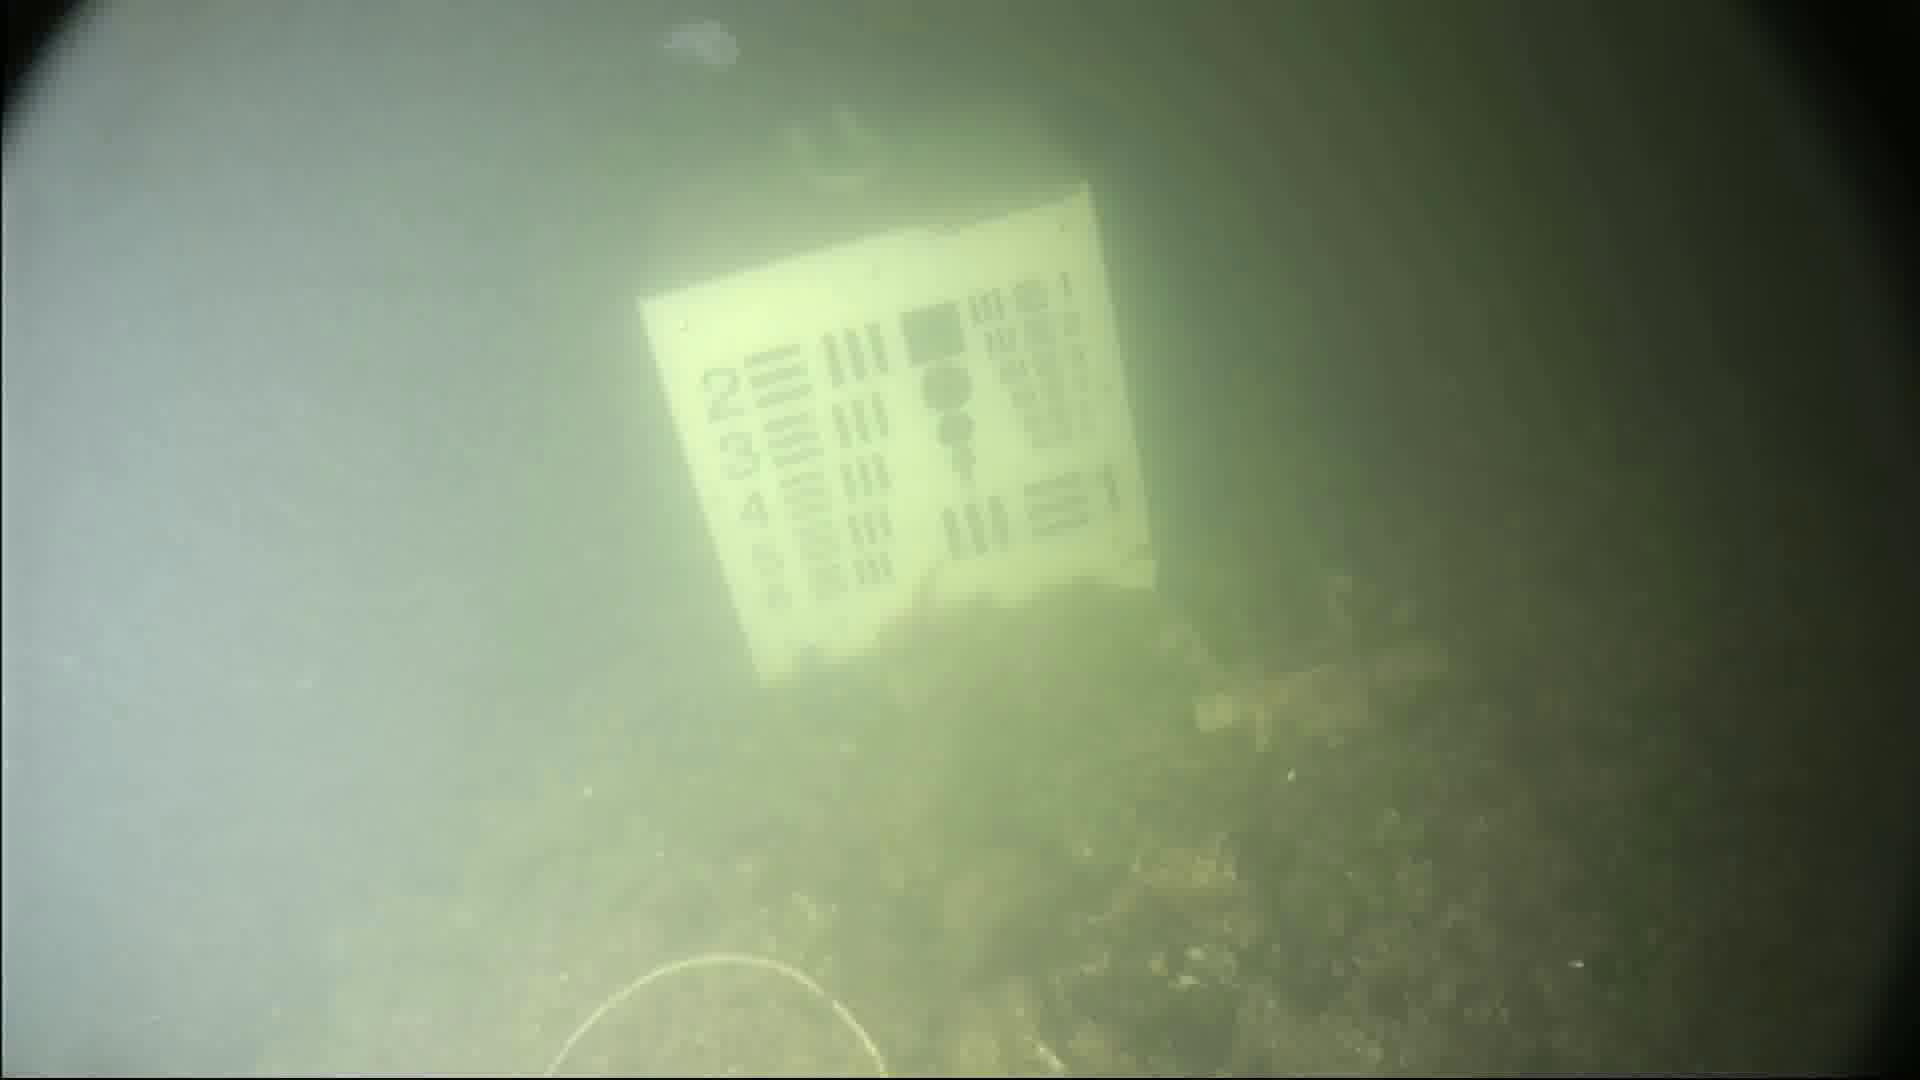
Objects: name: jellyfish